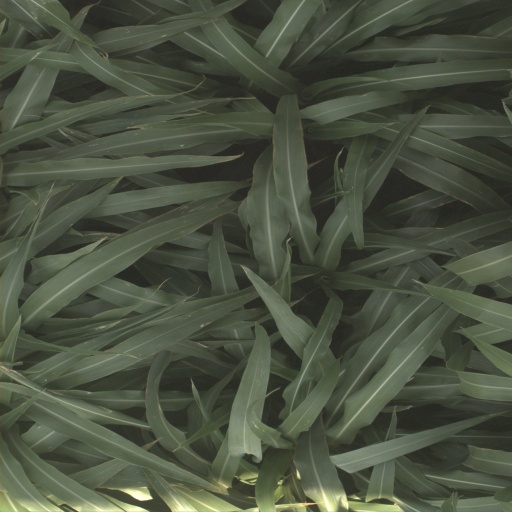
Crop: sorghum